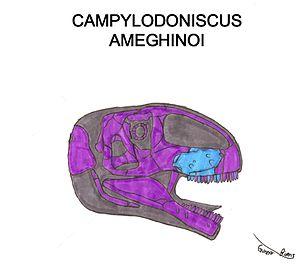
Campylodoniscus est un genre de dinosaures sauropodes du Crétacé supérieur, soit entre le Cénomanien et le Campanien-Maastrichtien. Ses restes ont été retrouvés en Argentine. Il était probablement de la famille des titanosaures. Il est considéré par certains chercheurs nomen dubium.